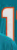
Number: 1